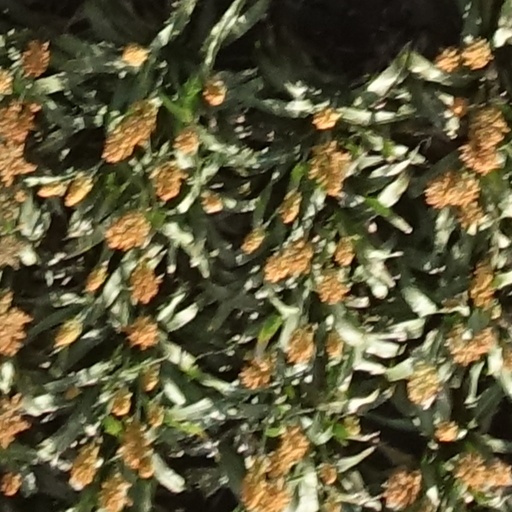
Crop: sorghum